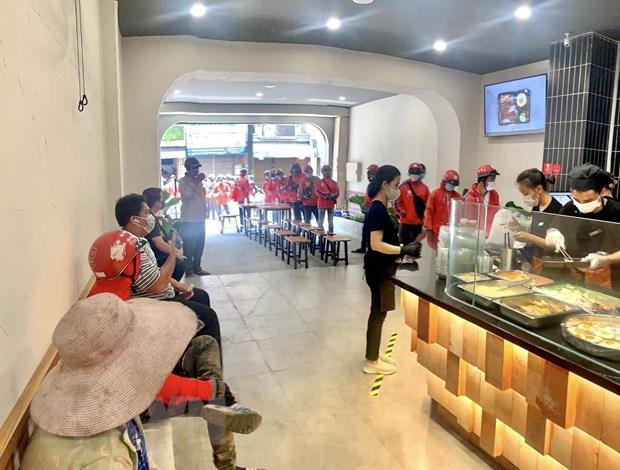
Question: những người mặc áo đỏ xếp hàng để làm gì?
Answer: những người mặc áo đỏ xếp hàng để lấy đồ ăn